Cornell Johnson Graduate School of Management

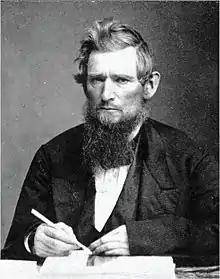
Seeds for a business school at Cornell by Ezra Cornell, co-founder of the university, a successful farmer and businessman, and co-founder of Western Union.

The Johnson School traces its beginnings to the university's founding in 1865. University co-founder Ezra Cornell proposed a "Department of Trade and Commerce" for the new university, which was "a radical departure from the day's conventional notions about higher education," as this proposal was made "sixteen years before Joseph Wharton endowed the nation's first collegiate business school at the University of Pennsylvania." At a university faculty meeting on October 2, 1868, Cornell co-founder and first president Andrew Dickson White, suggested the creation of a professorship in bookkeeping in the context of a larger proposal: the creation of a "commercial college." In the meantime, the Agriculture College continued to have a Department of Agricultural Economics and the Arts College continued to have a Department of Economics.